Beverly Hills, California

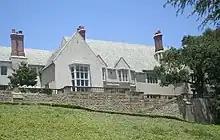
Greystone Mansion is often used as locations for film and television shows.

In 1928, the Beverly Wilshire Apartment Hotel (now the Beverly Wilshire Hotel) opened on Wilshire Boulevard between El Camino and Rodeo drives, part of the old Beverly Hills Speedway. That same year, oilman Edward L. Doheny finished construction of Greystone Mansion, a 55-room mansion meant as a wedding present for his son Edward L. Doheny Jr. The house is now owned by the city of Beverly Hills and is a designated historical landmark.